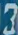
Number: 3